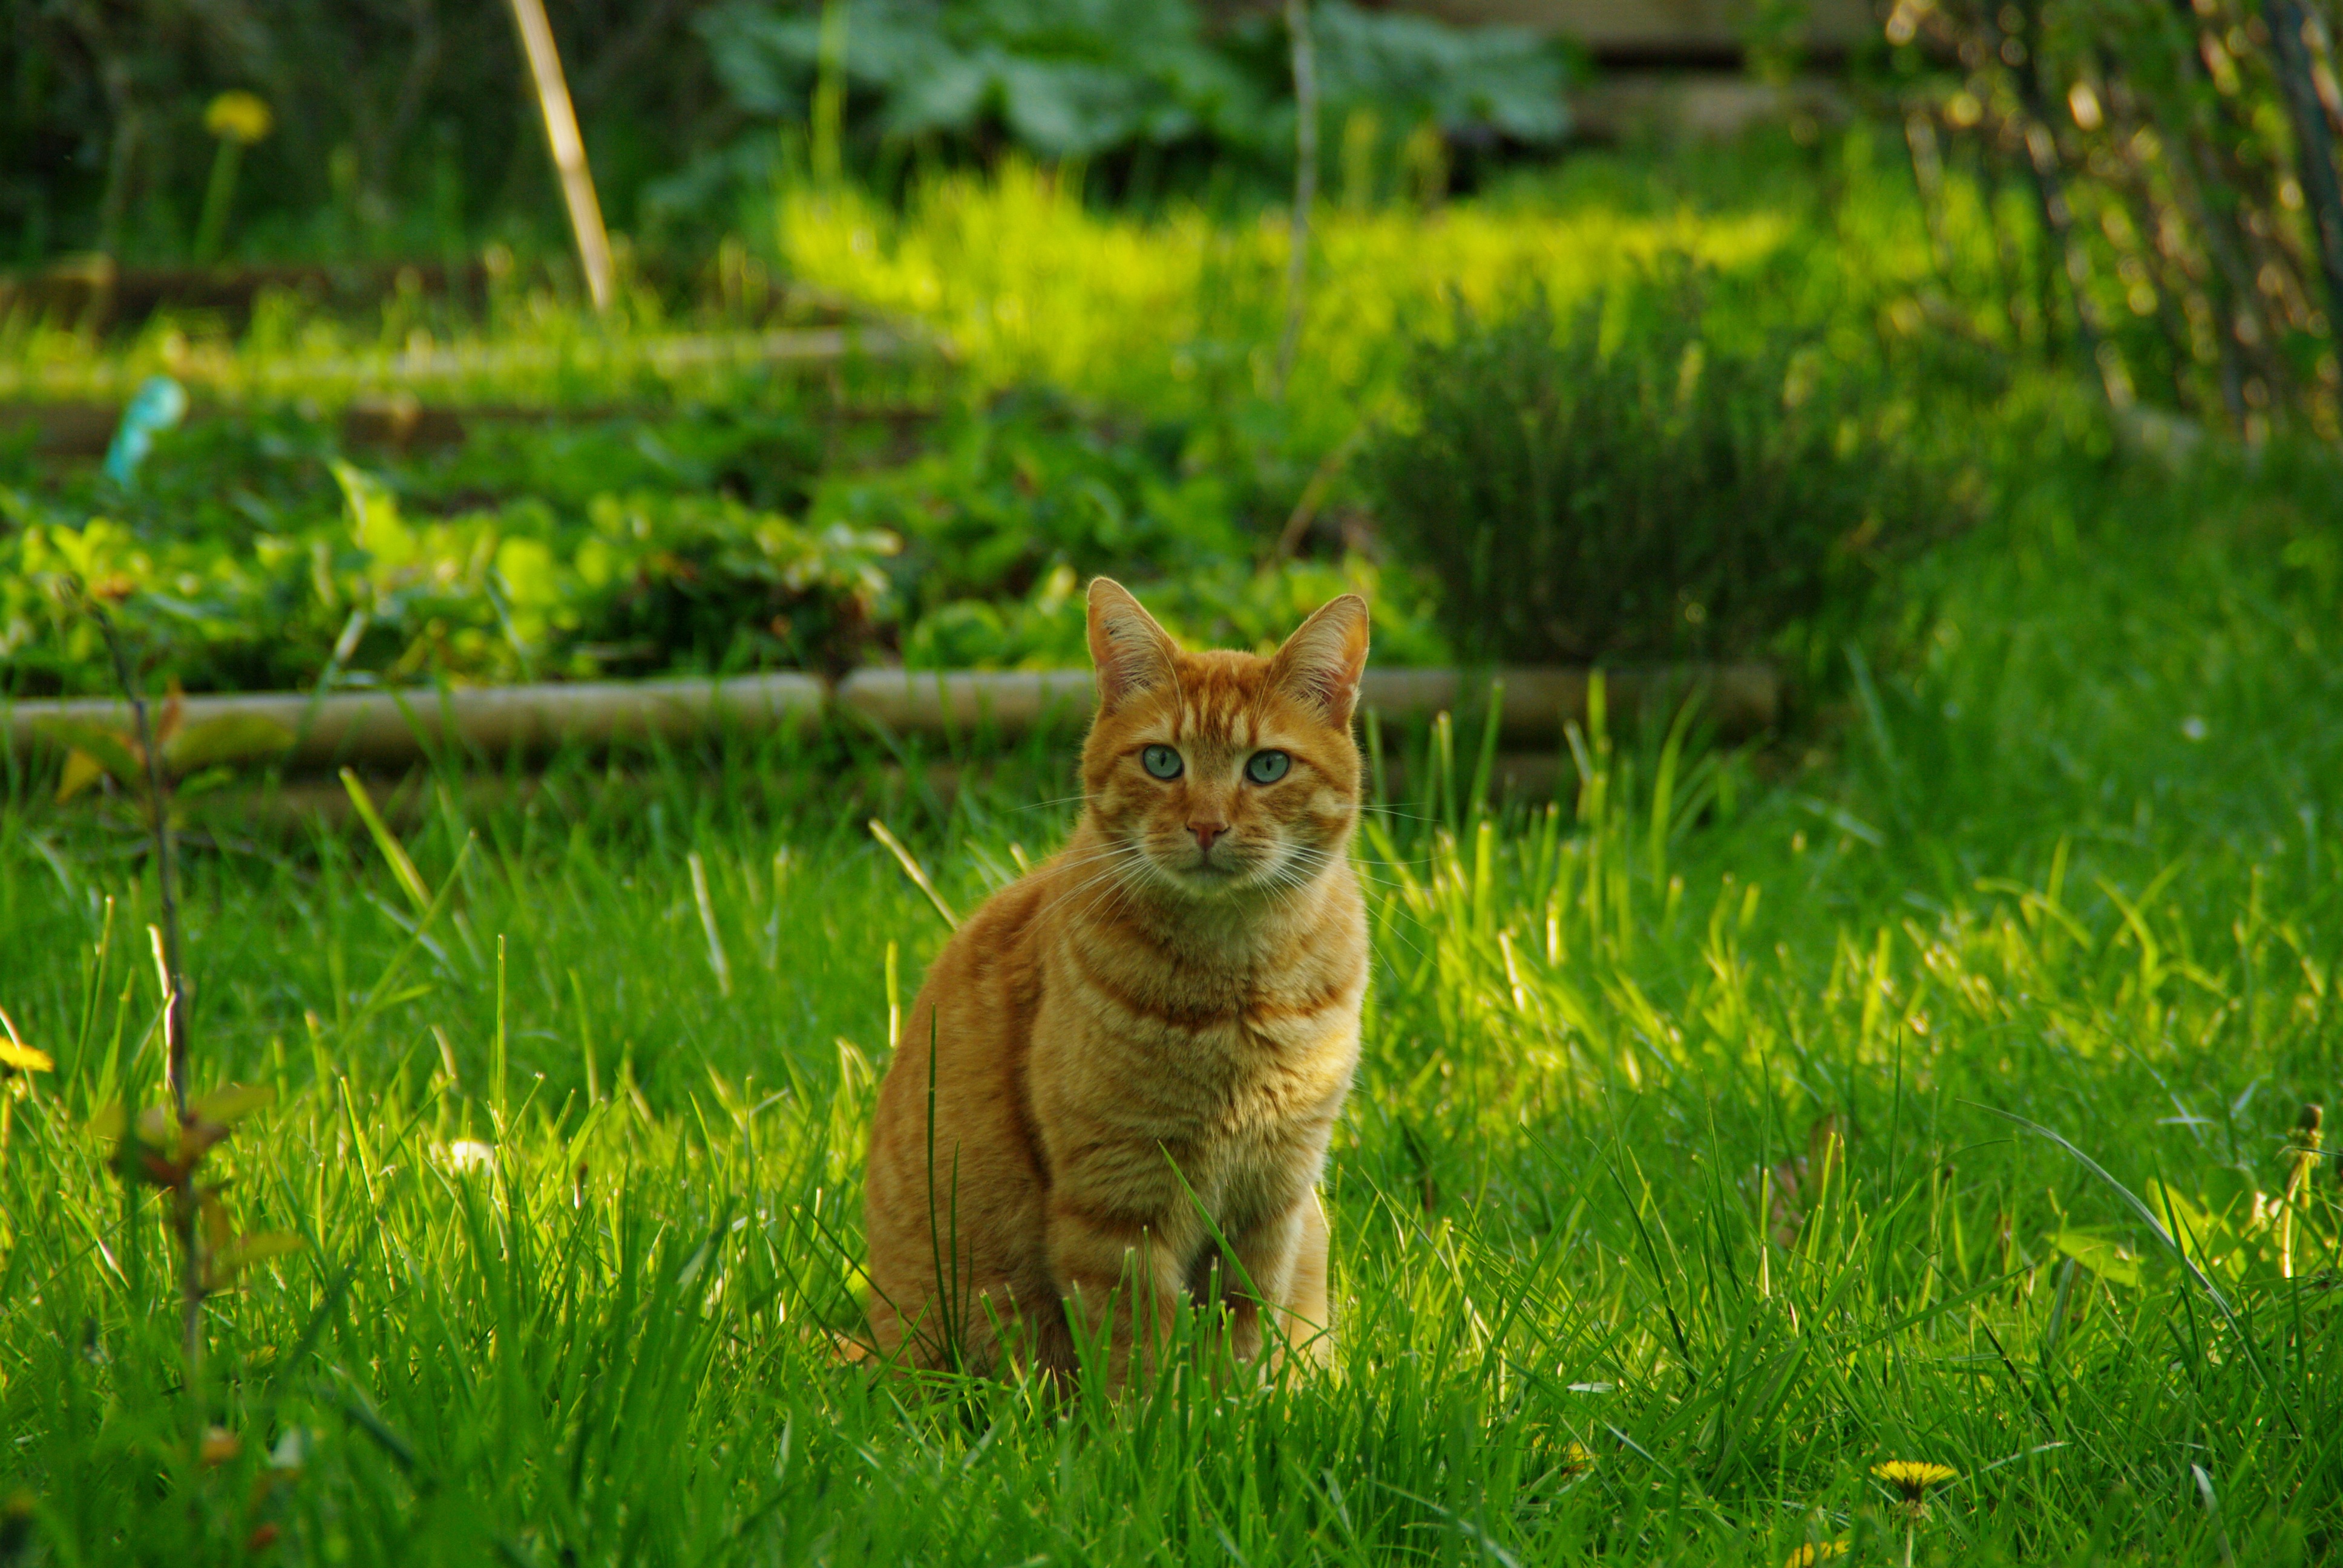
nature, grass, lawn, meadow, prairie, flower, wildlife, pet, green, cat, feline, mammal, fauna, grassland, vertebrate, roux, habitat, red cat, wild cat, small to medium sized cats, cat like mammal